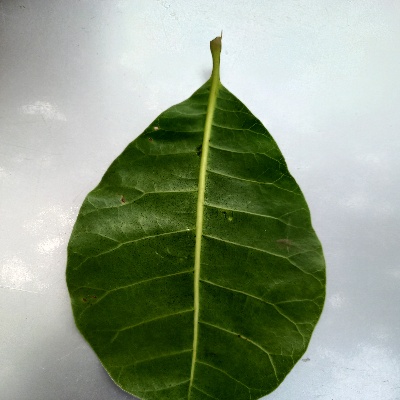
Crop: Cashew
Condition: healthy